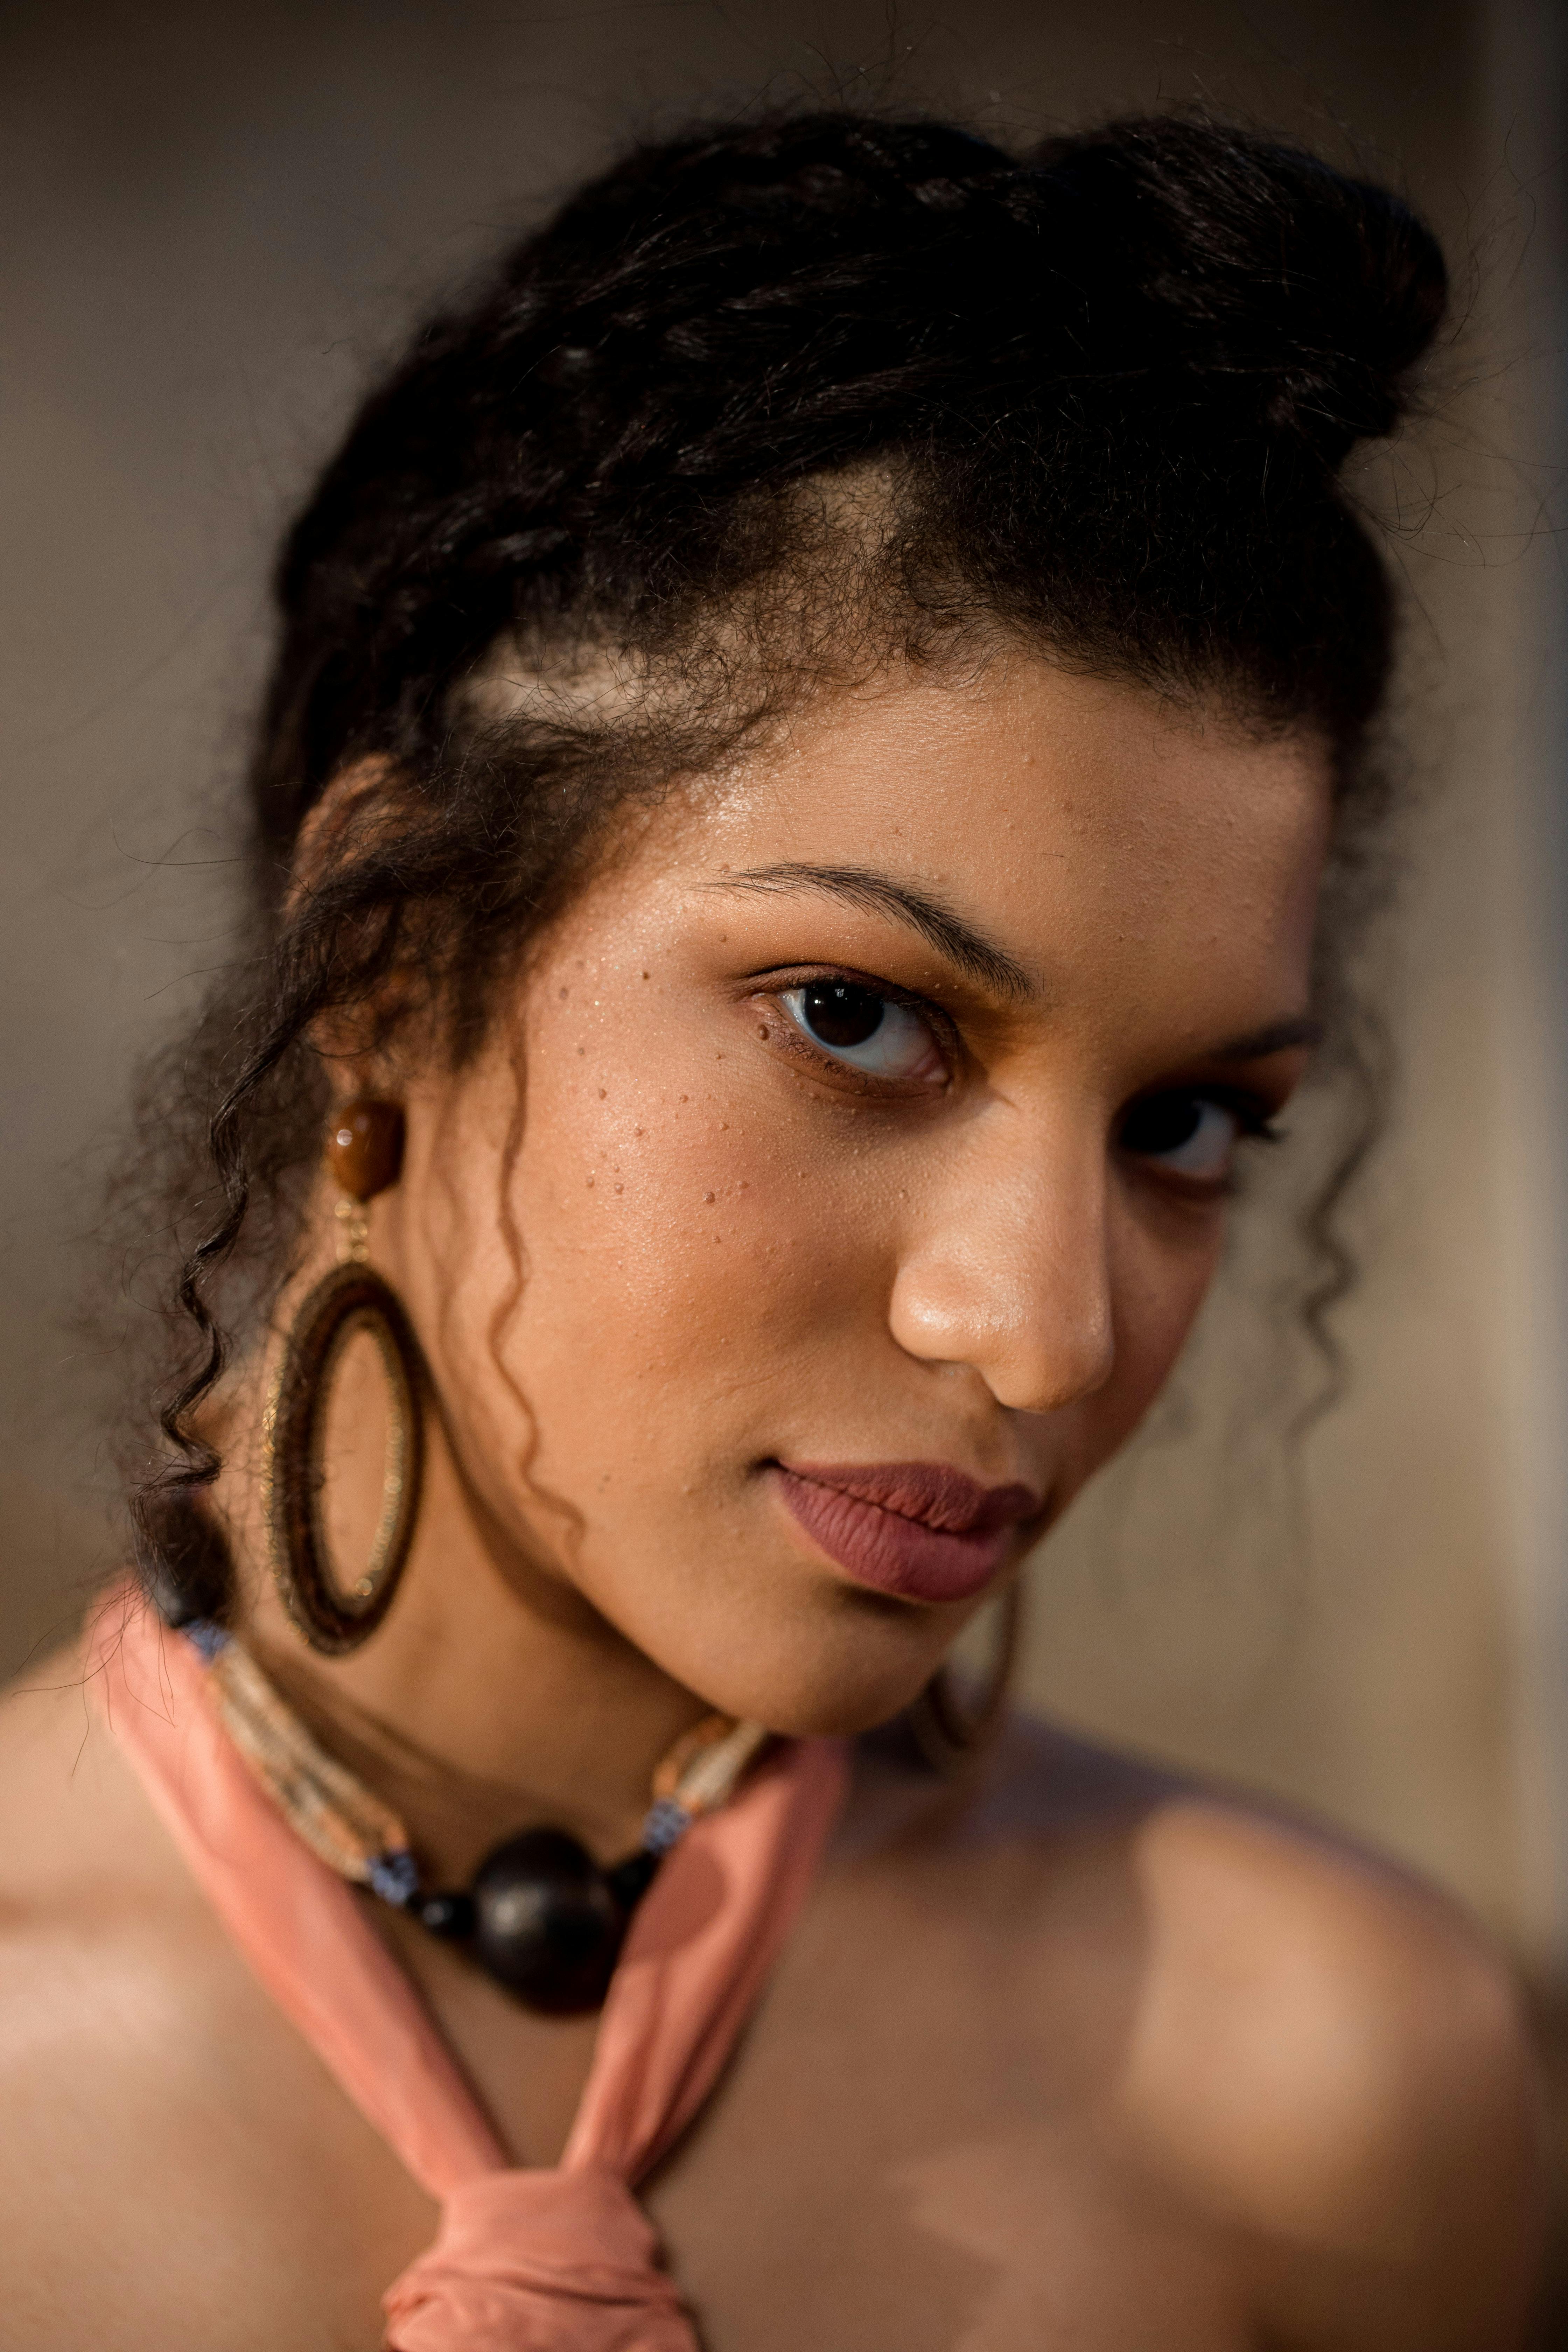
Gender: women